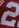
Number: 2